Serbs in North Macedonia

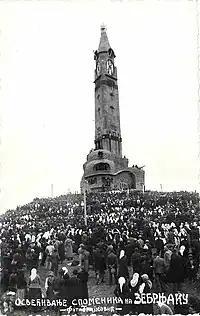
Opening of Zebrnjak Mausoleum, 1937

When Bulgaria invaded southern Serbia during World War I, it regarded all who celebrated the "slava" as Serbs and enemies, as Bulgarians do not have the custom. For instance, when Bulgarian commander Protogerov was ordered to inflict reprisals in the east of Kumanovo for an earlier attack, and the population quickly declared as Bulgarians before the measures were taken (as to avoid punishment), his aides had the idea of asking the people who celebrated the slava; those who did were shot.